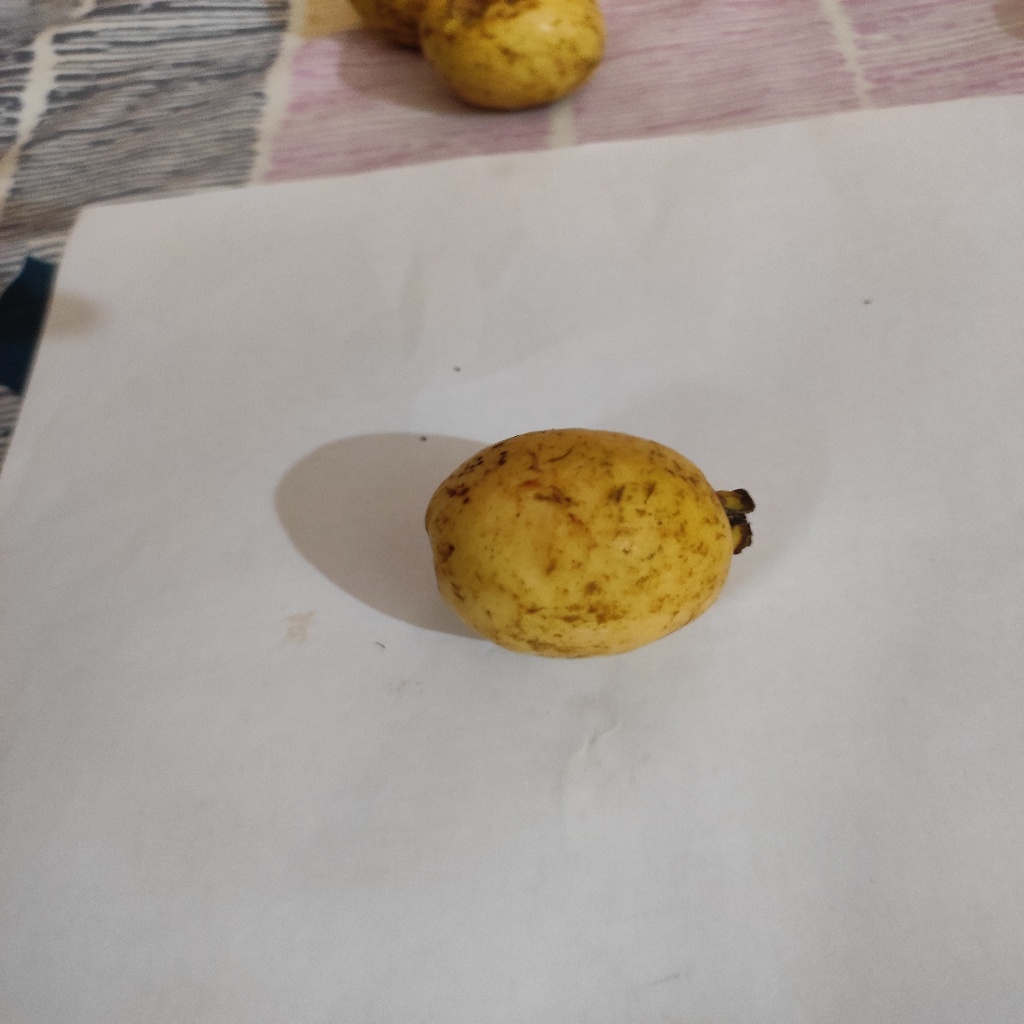
Crop: guava
Quality class: Class_B